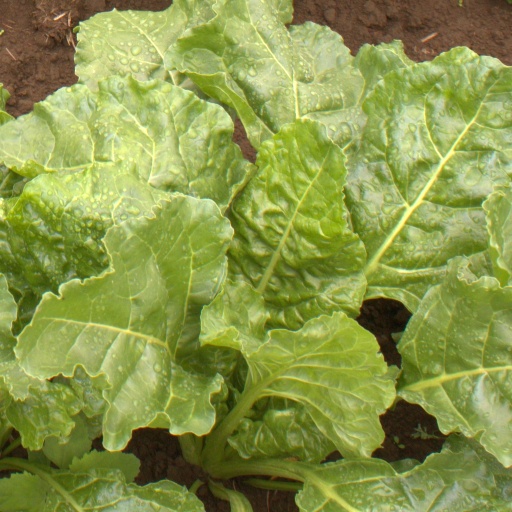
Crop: sugar beet